Mika Zibanejad

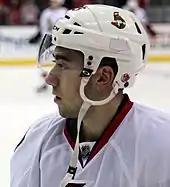
Zibanejad with the Ottawa Senators in 2013

On 18 July 2016, Zibanejad was traded by the Senators to the New York Rangers (along with a second-round pick in the 2018 NHL entry draft) in exchange for Derick Brassard and a seventh-round pick in the 2018 NHL Entry Draft. He had one year remaining on his contract before becoming eligible as a restricted free agent whereas Brassard had three left on his.